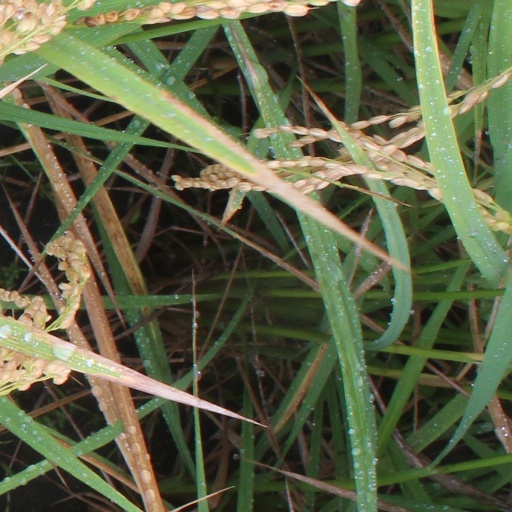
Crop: rice